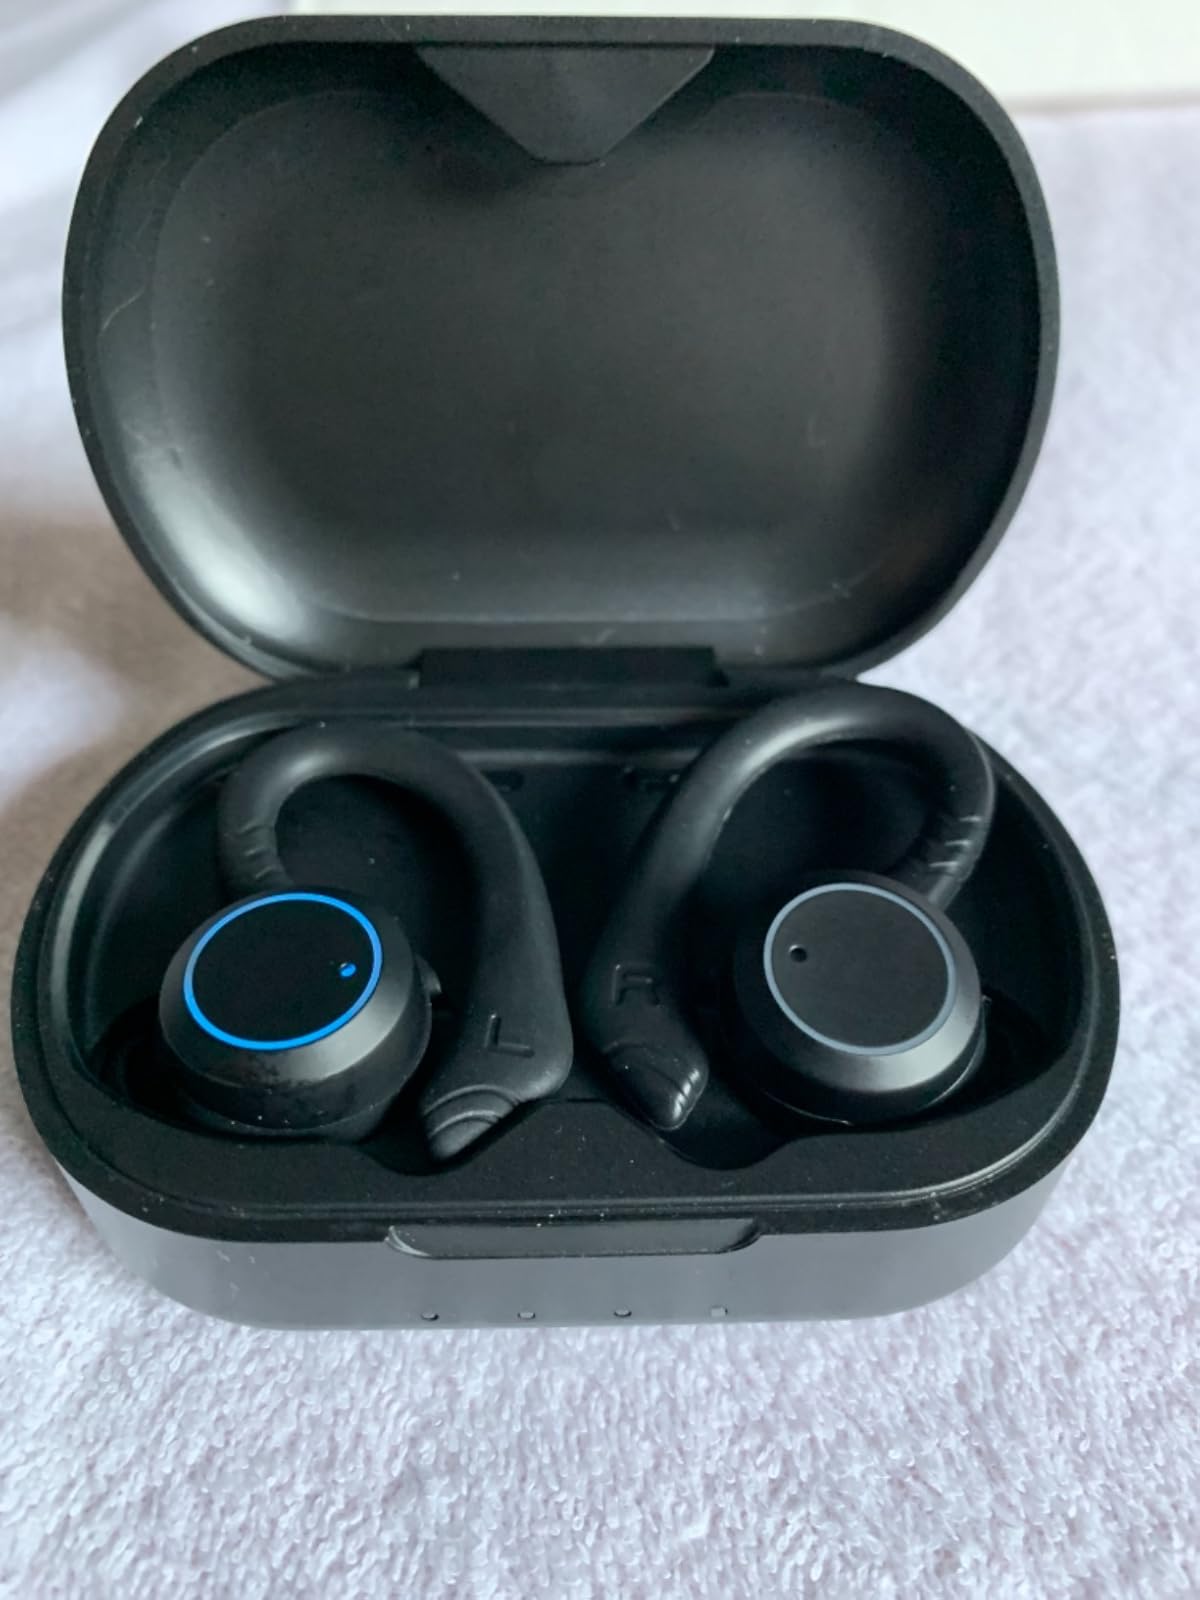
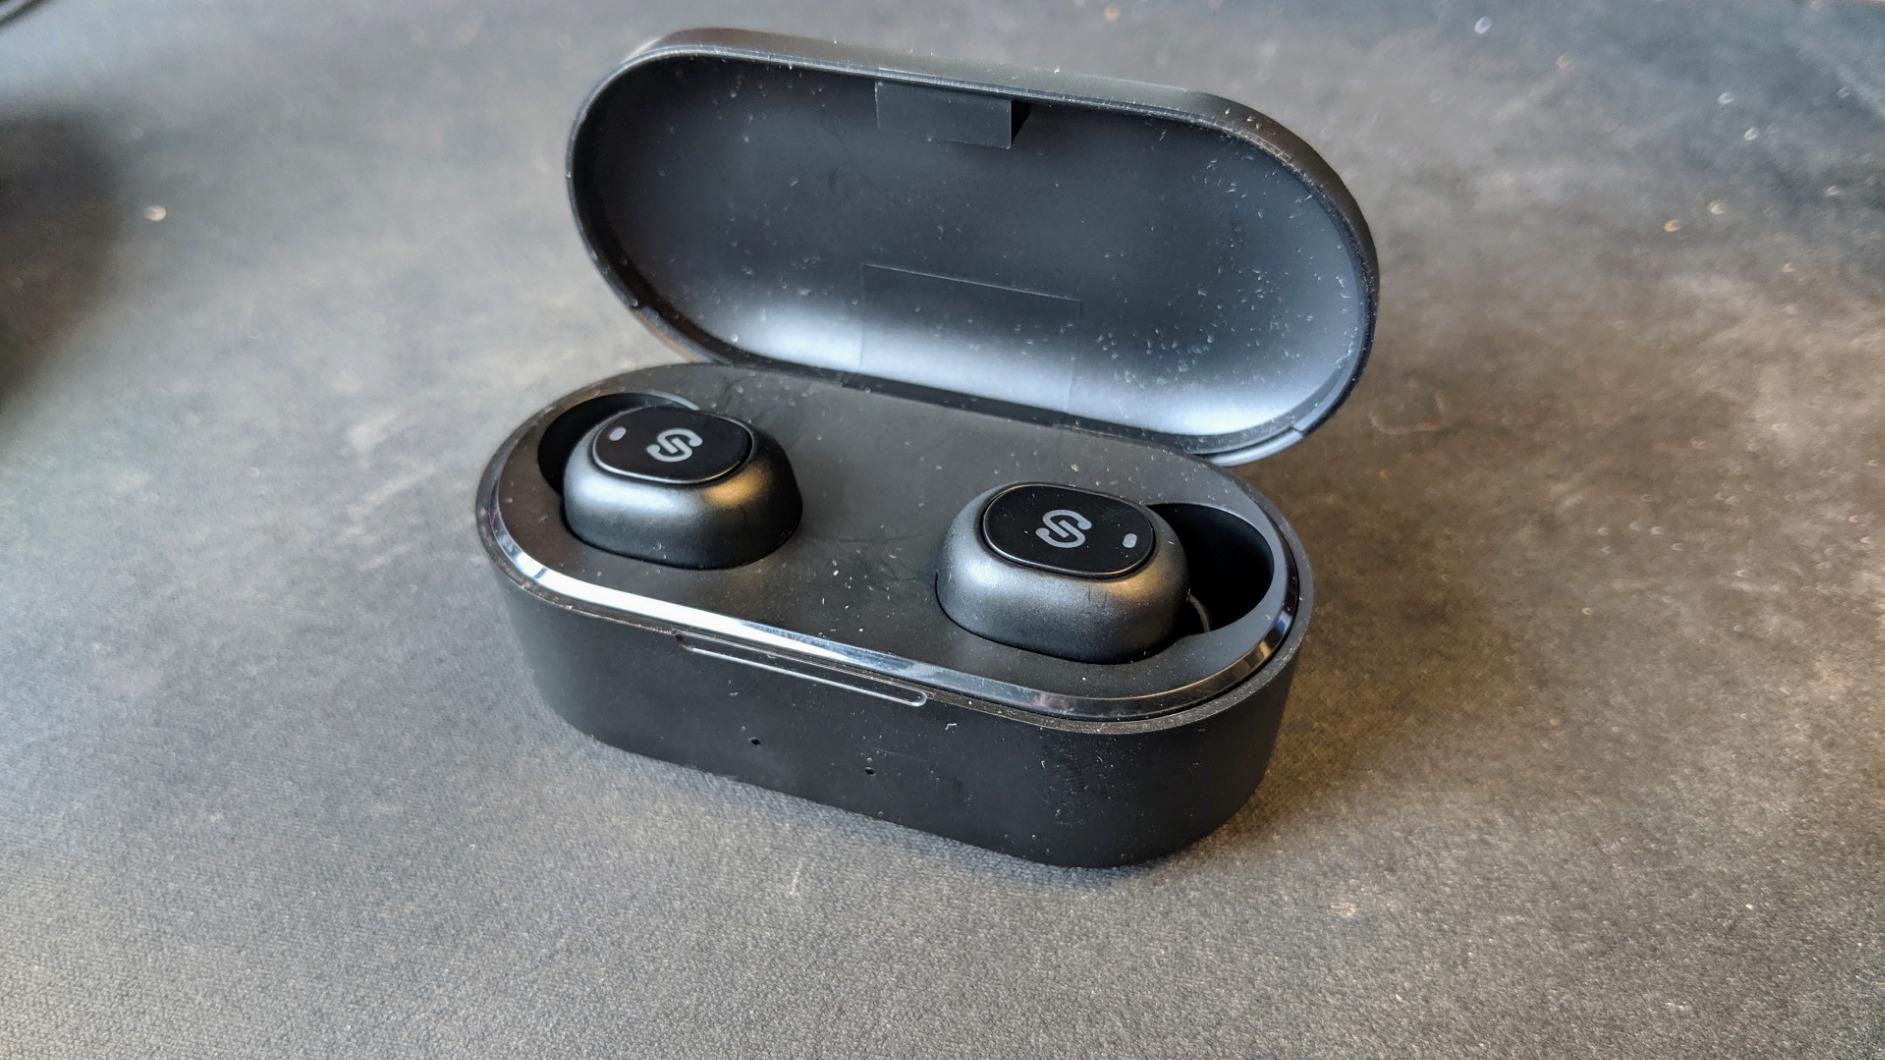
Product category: earbuds
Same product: no